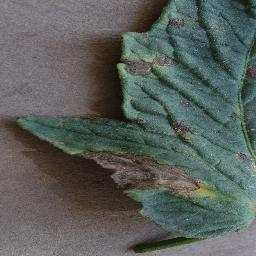
Label: Tomato___Early_blight